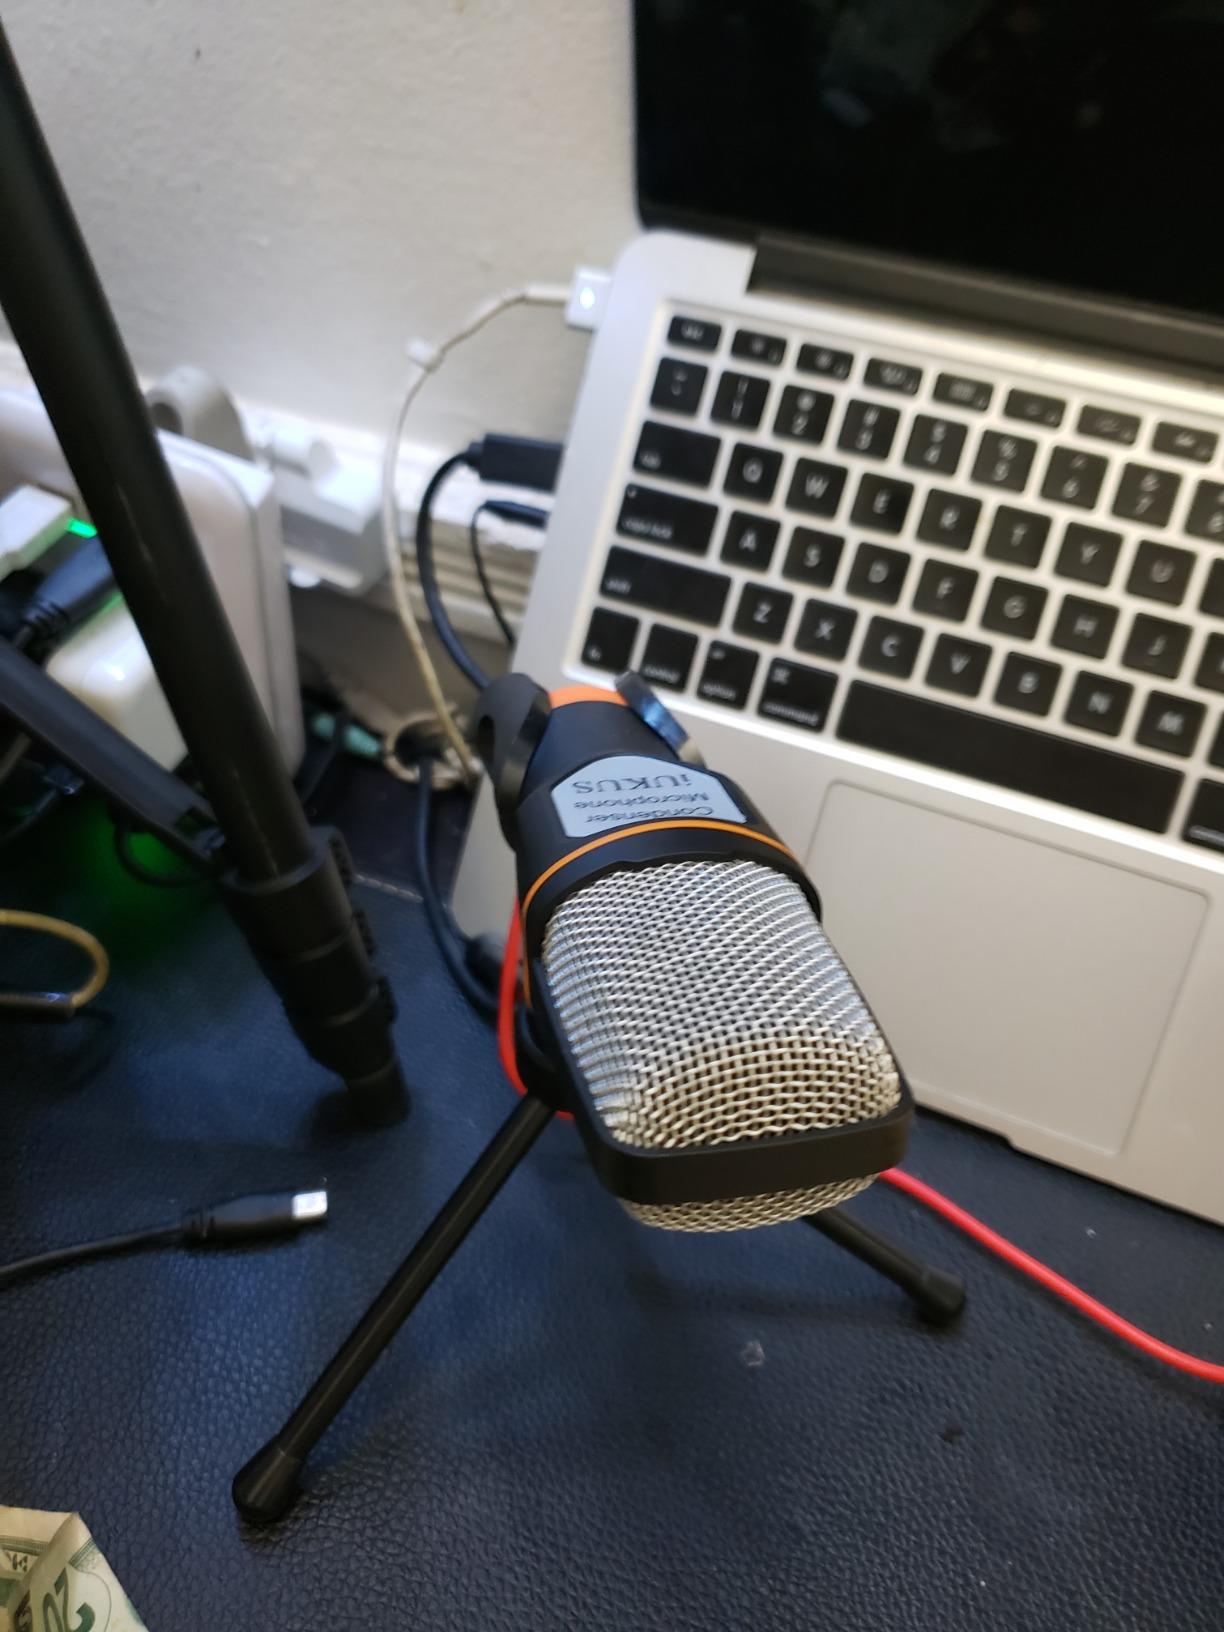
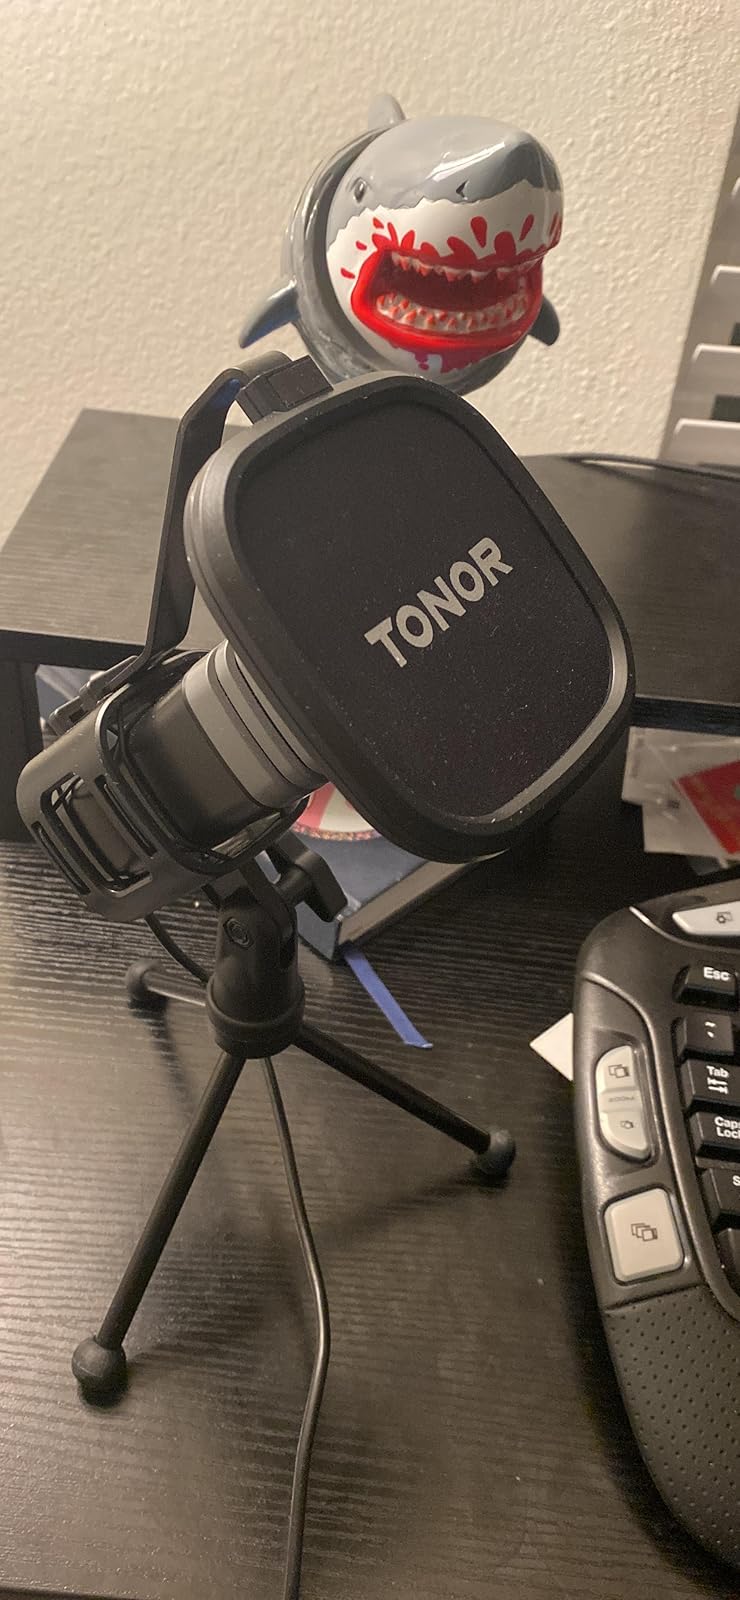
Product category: microphone
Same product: no